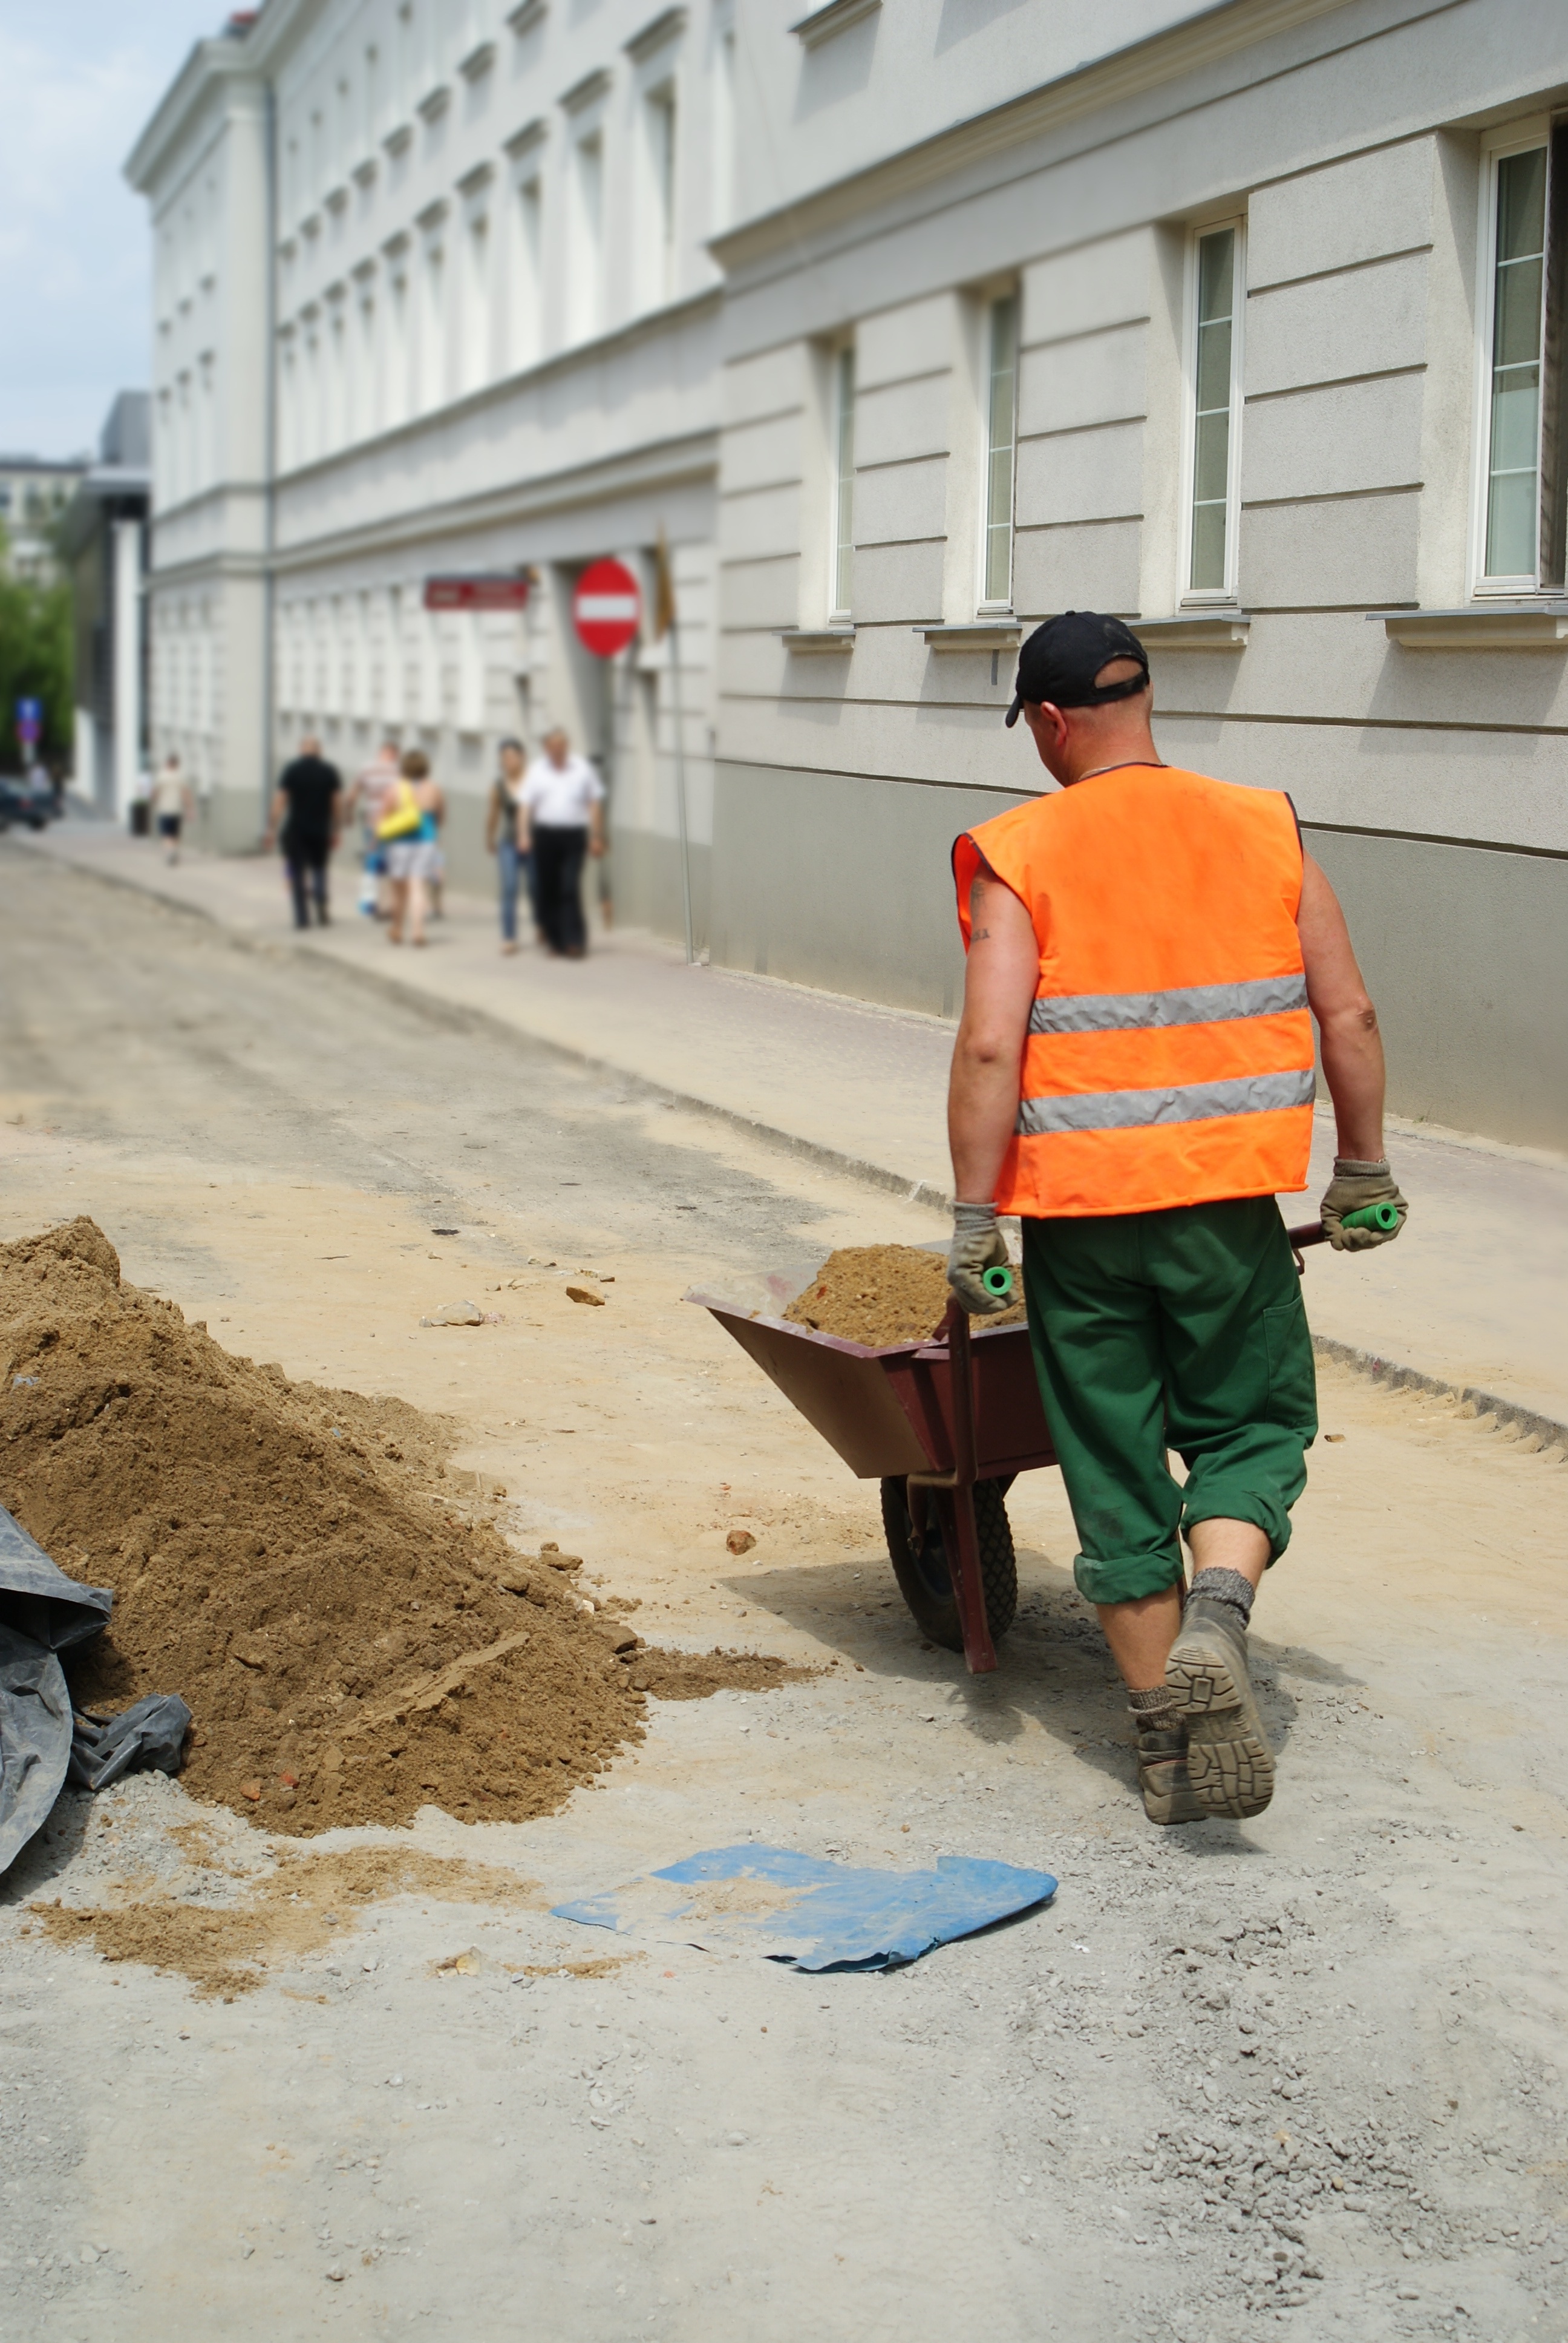
work, sand, architecture, people, road, street, sidewalk, building, city, walkway, travel, color, worker, barrow, art, infrastructure, poland, way, employee, physical, the market, kielce, road surface